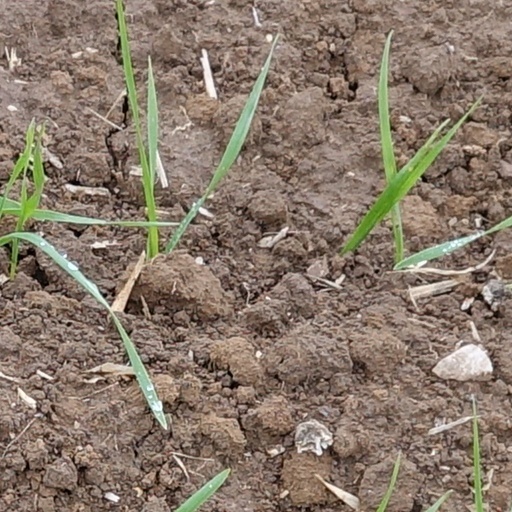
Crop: wheat